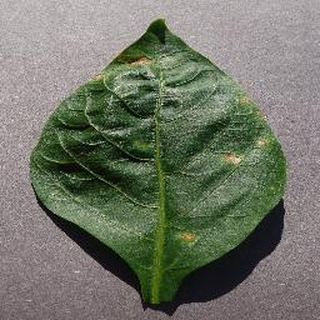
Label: bell_pepper_bacterial_spot